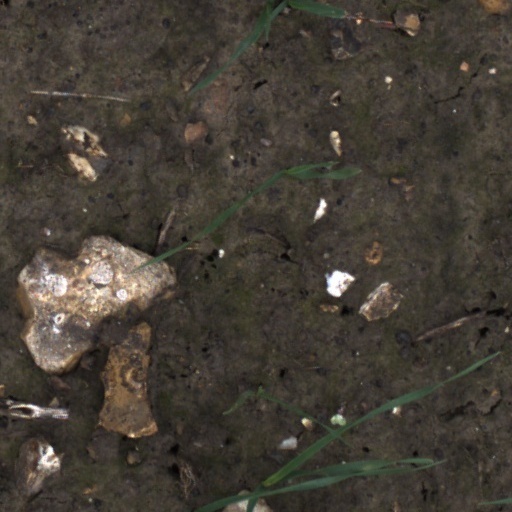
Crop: wheat